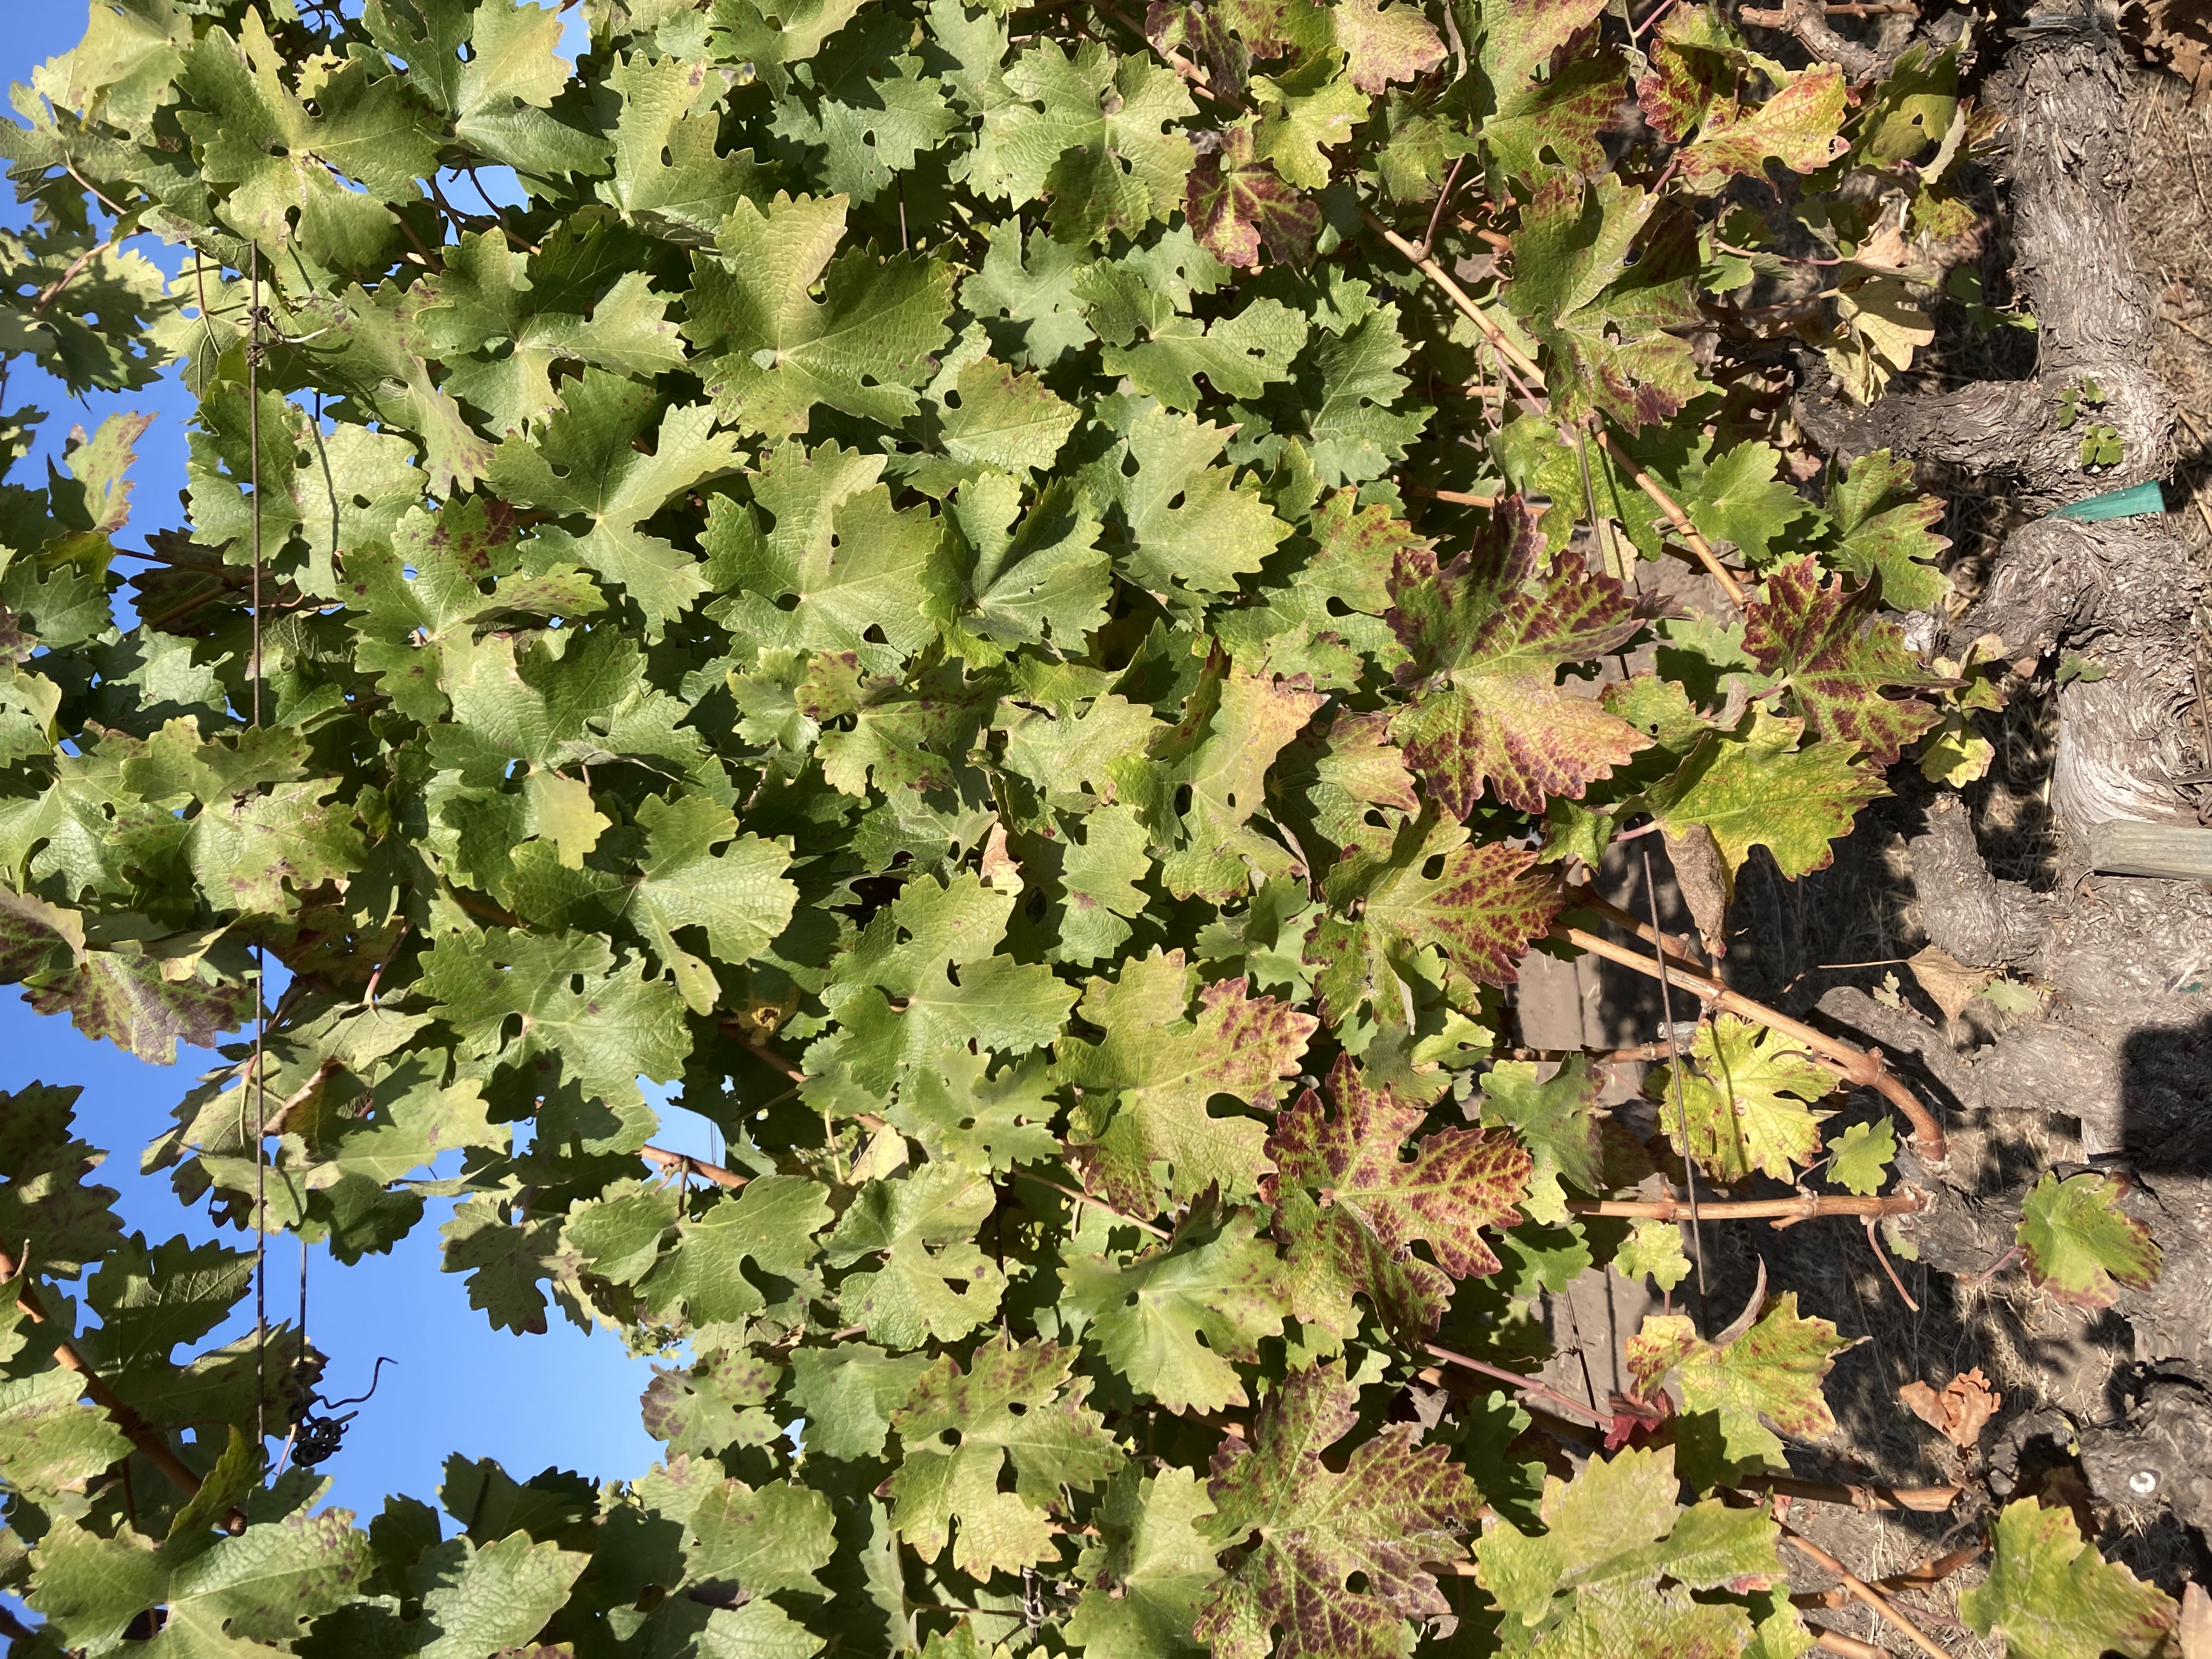
Label: Leafroll 3